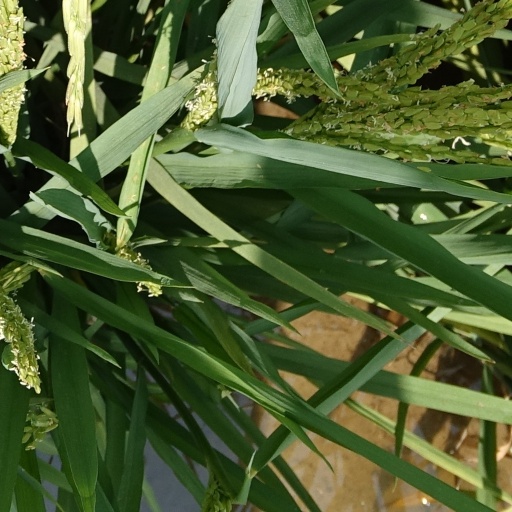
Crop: rice